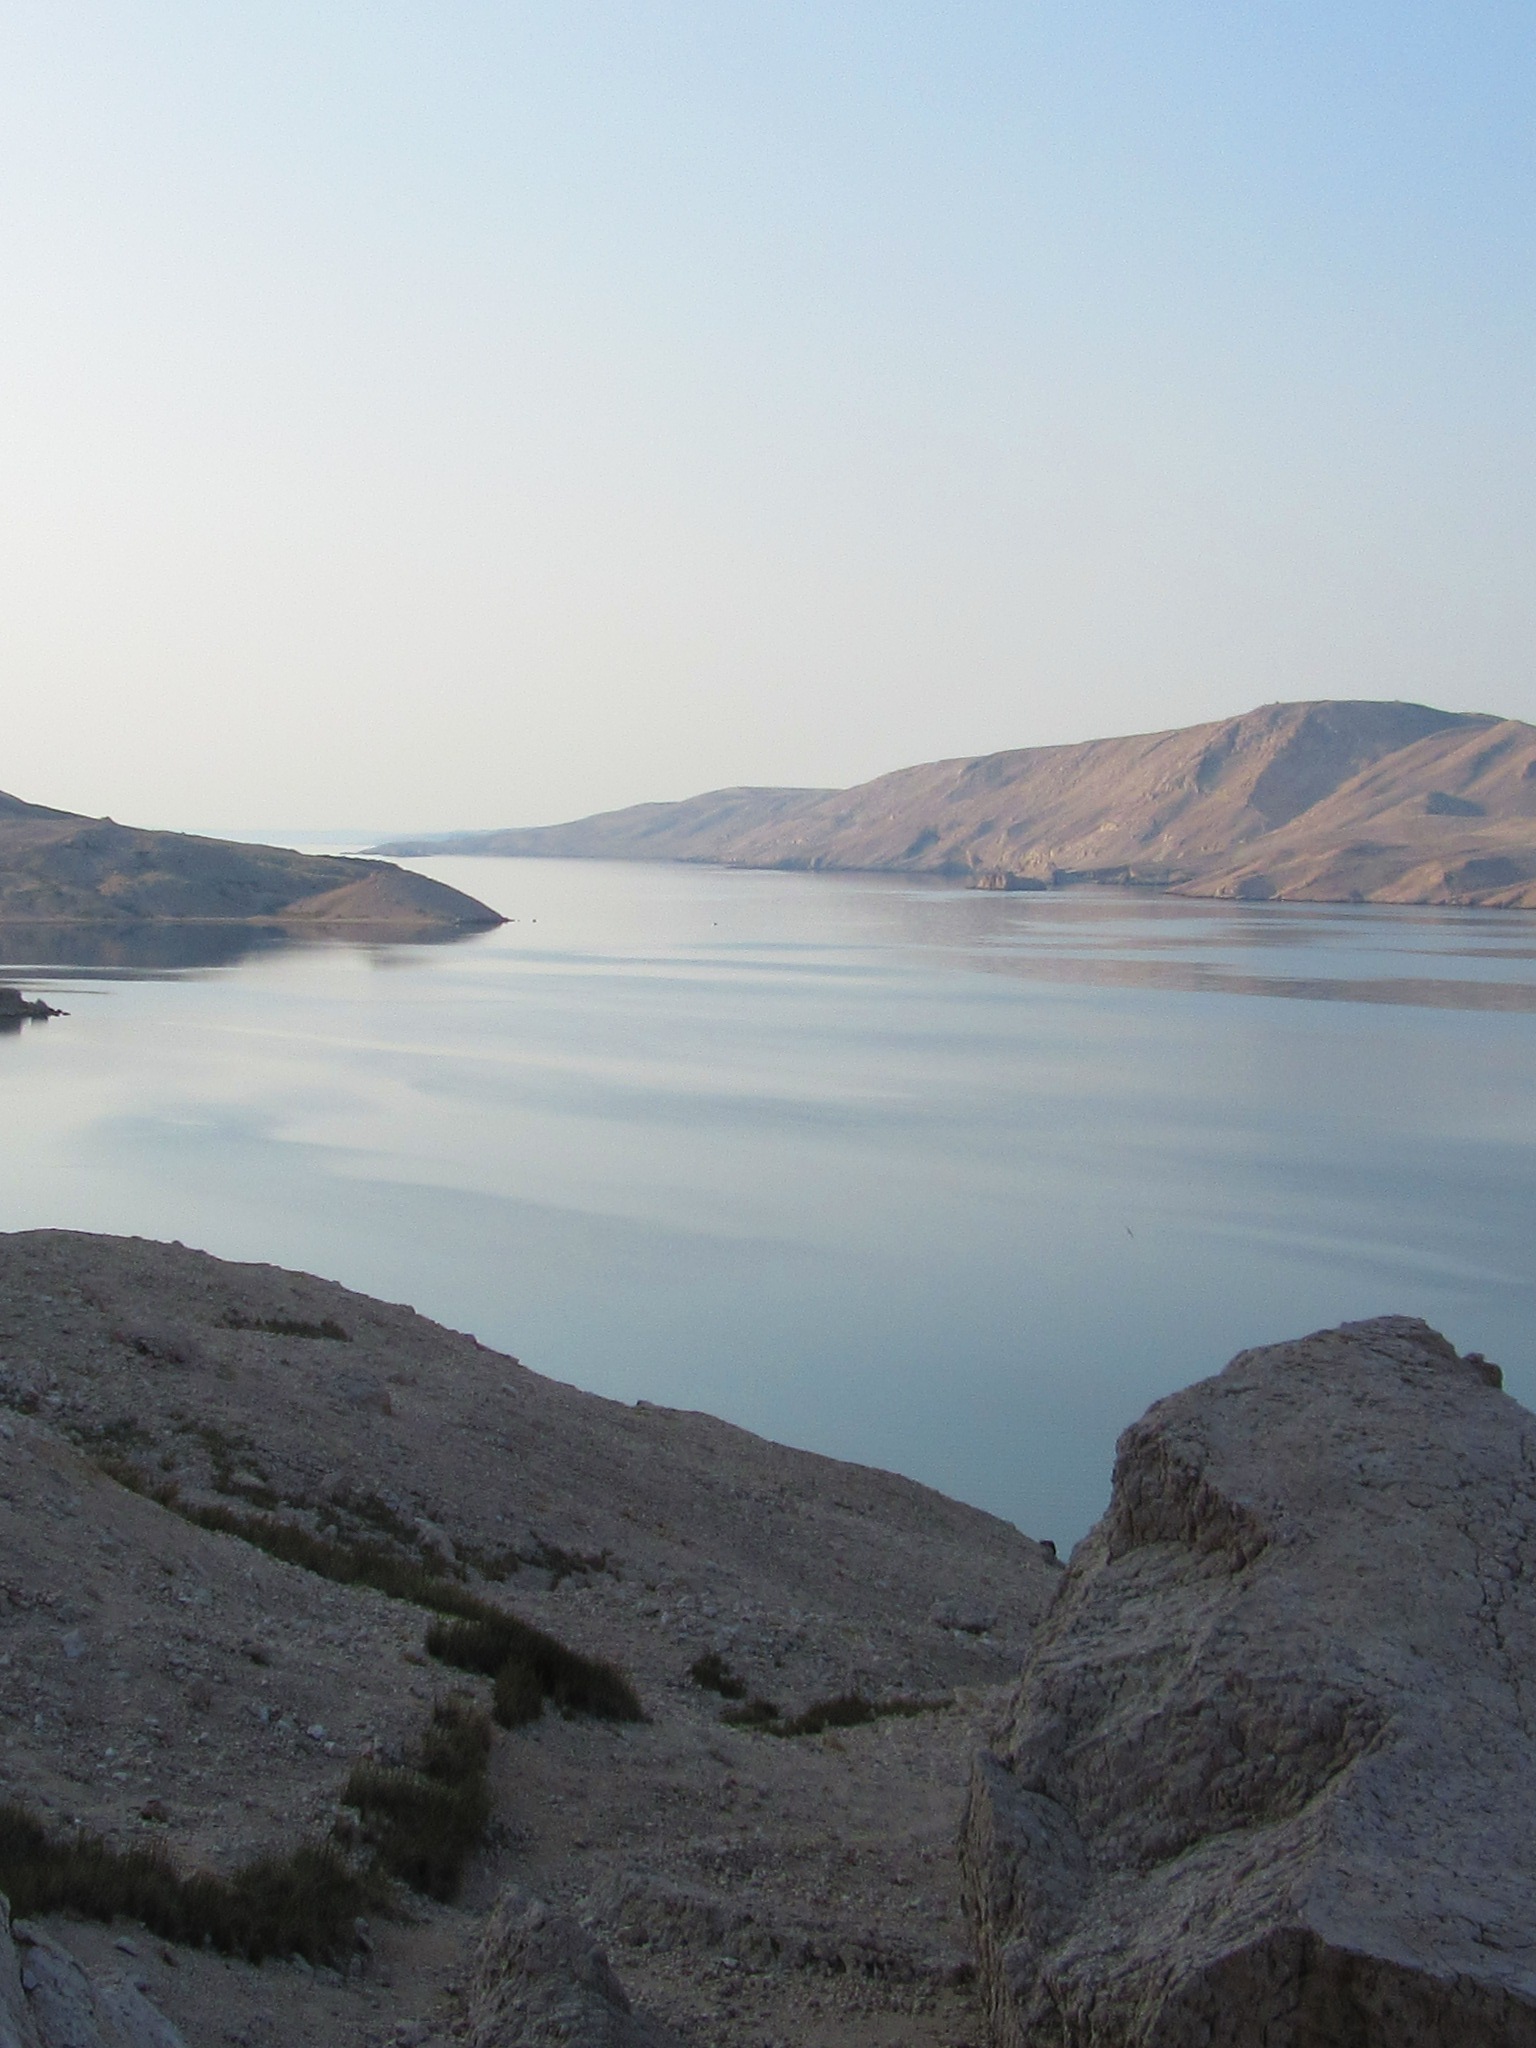
beach, landscape, sea, coast, water, nature, sand, rock, ocean, wilderness, mountain, sky, sun, shore, lake, stone, panorama, summer, vacation, tourist, travel, coastline, cliff, panoramic, europe, reflection, mediterranean, holiday, bay, island, blue, reservoir, tourism, terrain, body of water, croatia, geology, plateau, european, fell, loch, cape, adriatic, dalmatia, landform, natural environment, geographical feature